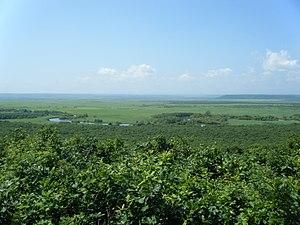
Les 100 paysages de l'ère Heisei sont une sélection de paysages du Japon effectuée par le journal japonais Yomiuri shinbun en 2009.